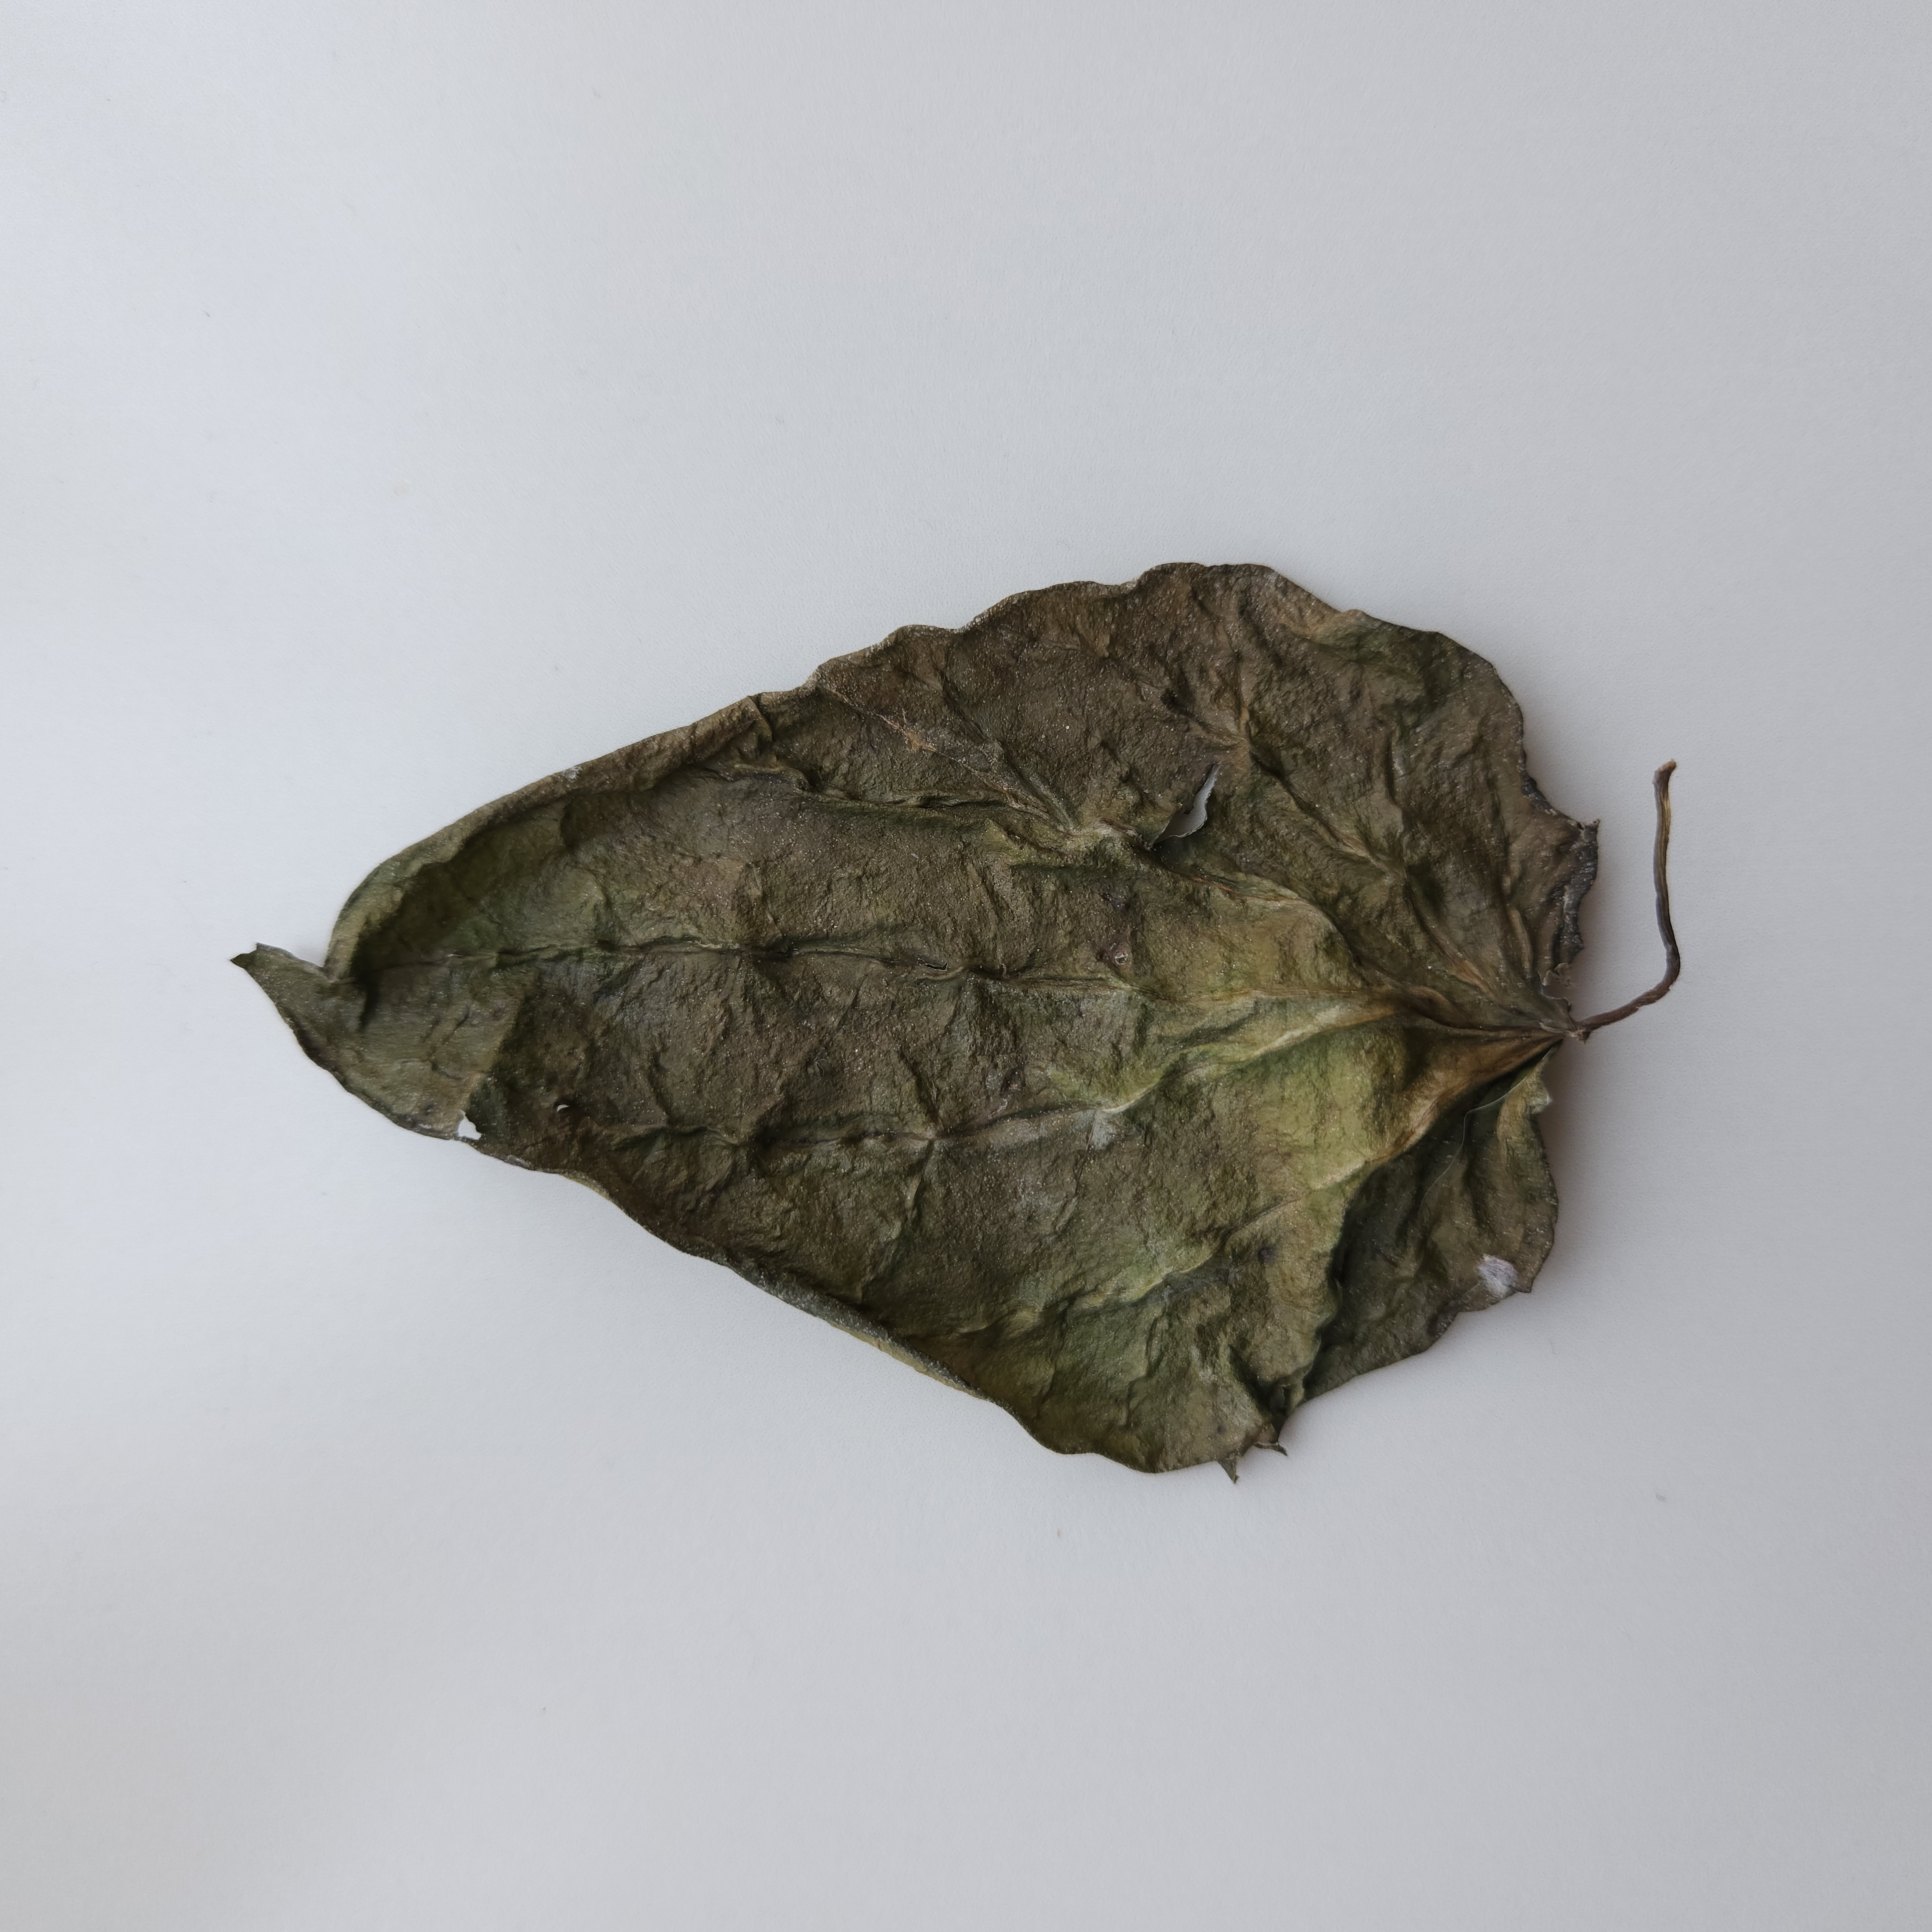
Label: Dried